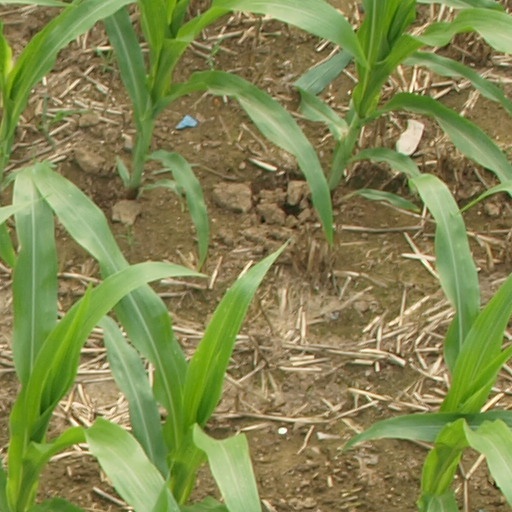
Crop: maize; corn